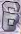
Number: 6